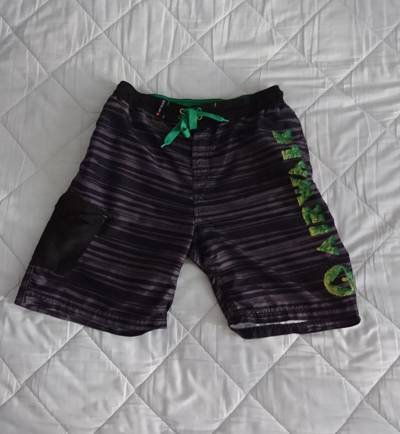
Waste category: clothes